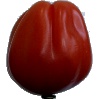
Label: tomato_heart